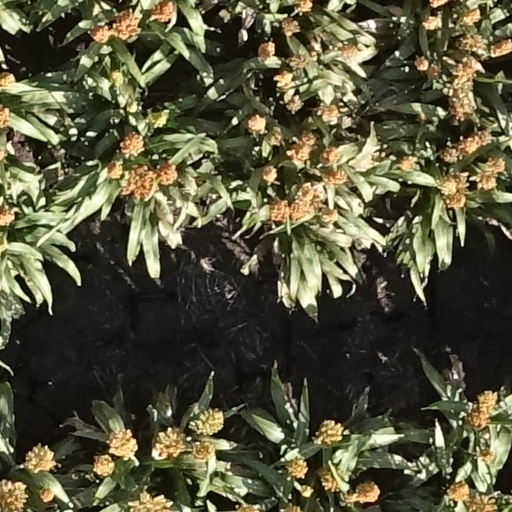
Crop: sorghum